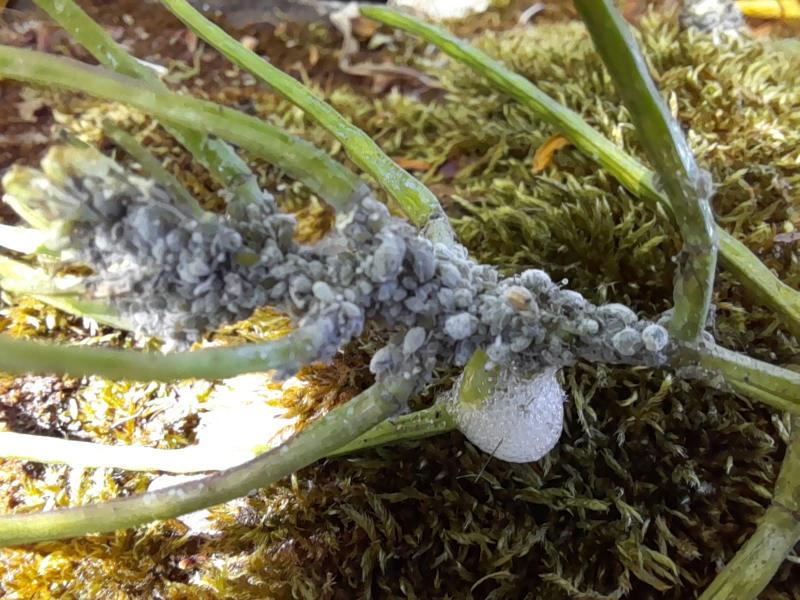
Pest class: cabbage_aphid